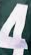
Number: 4